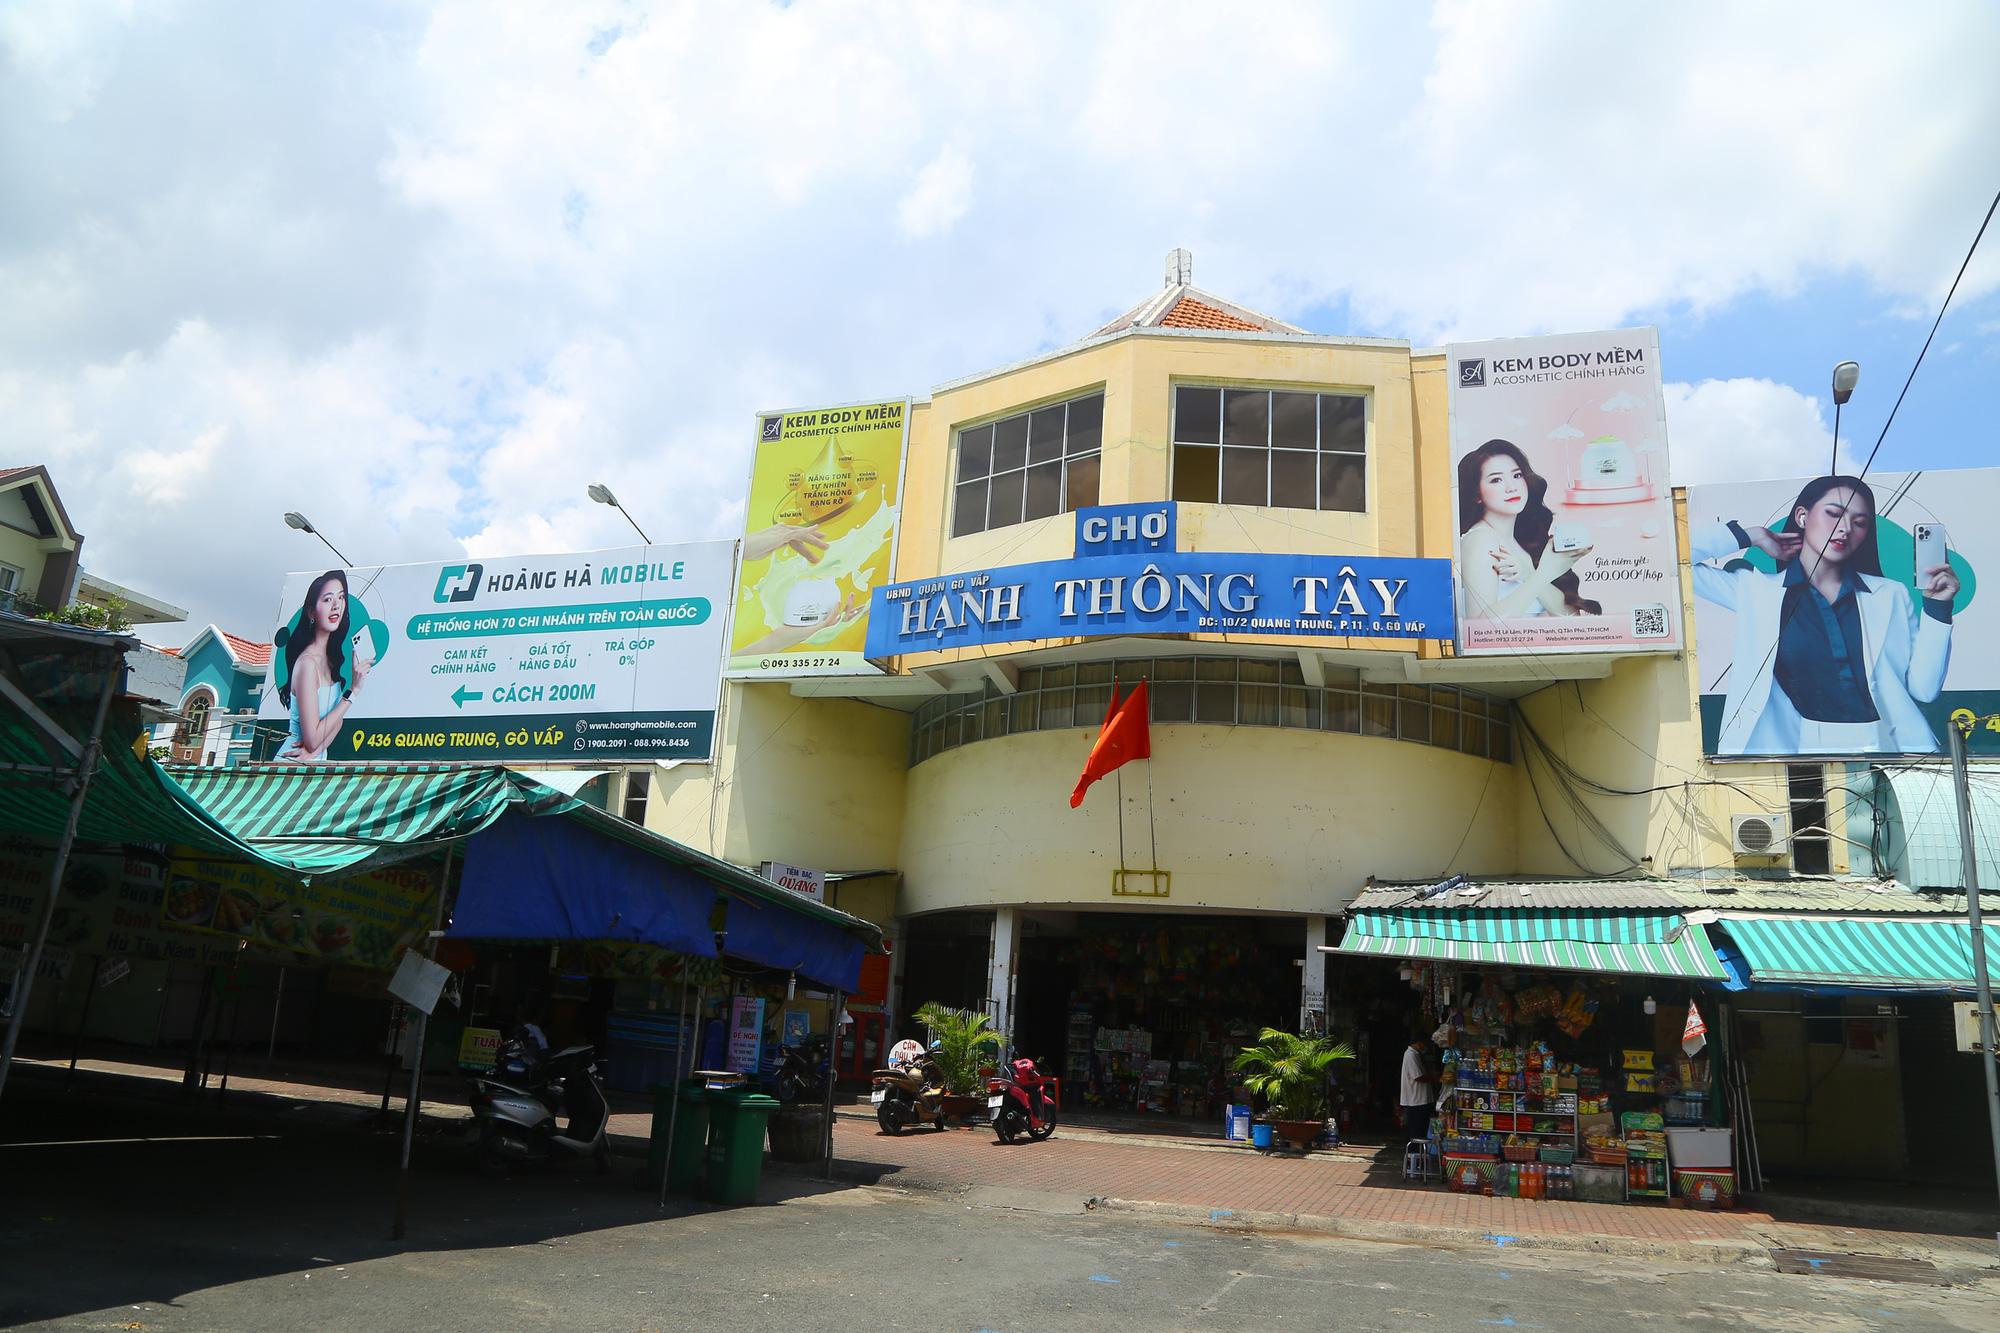
có nhiều tấm biển quảng cáo xuất hiện ở quanh toà nhà có tường màu vàng